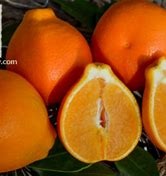
Label: mandarine